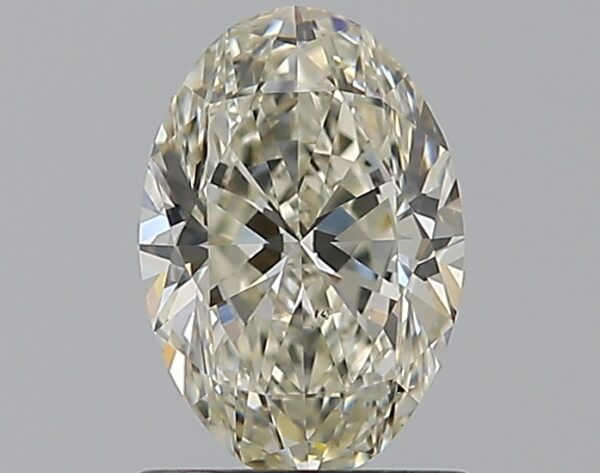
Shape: oval
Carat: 1
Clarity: VS2
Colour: L
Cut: EX
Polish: EX
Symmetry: VG
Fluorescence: F
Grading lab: GIA
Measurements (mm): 7.91 x 5.44 x 3.44